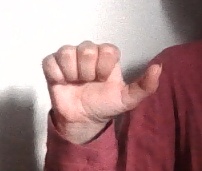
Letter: dhad